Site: brandenburg
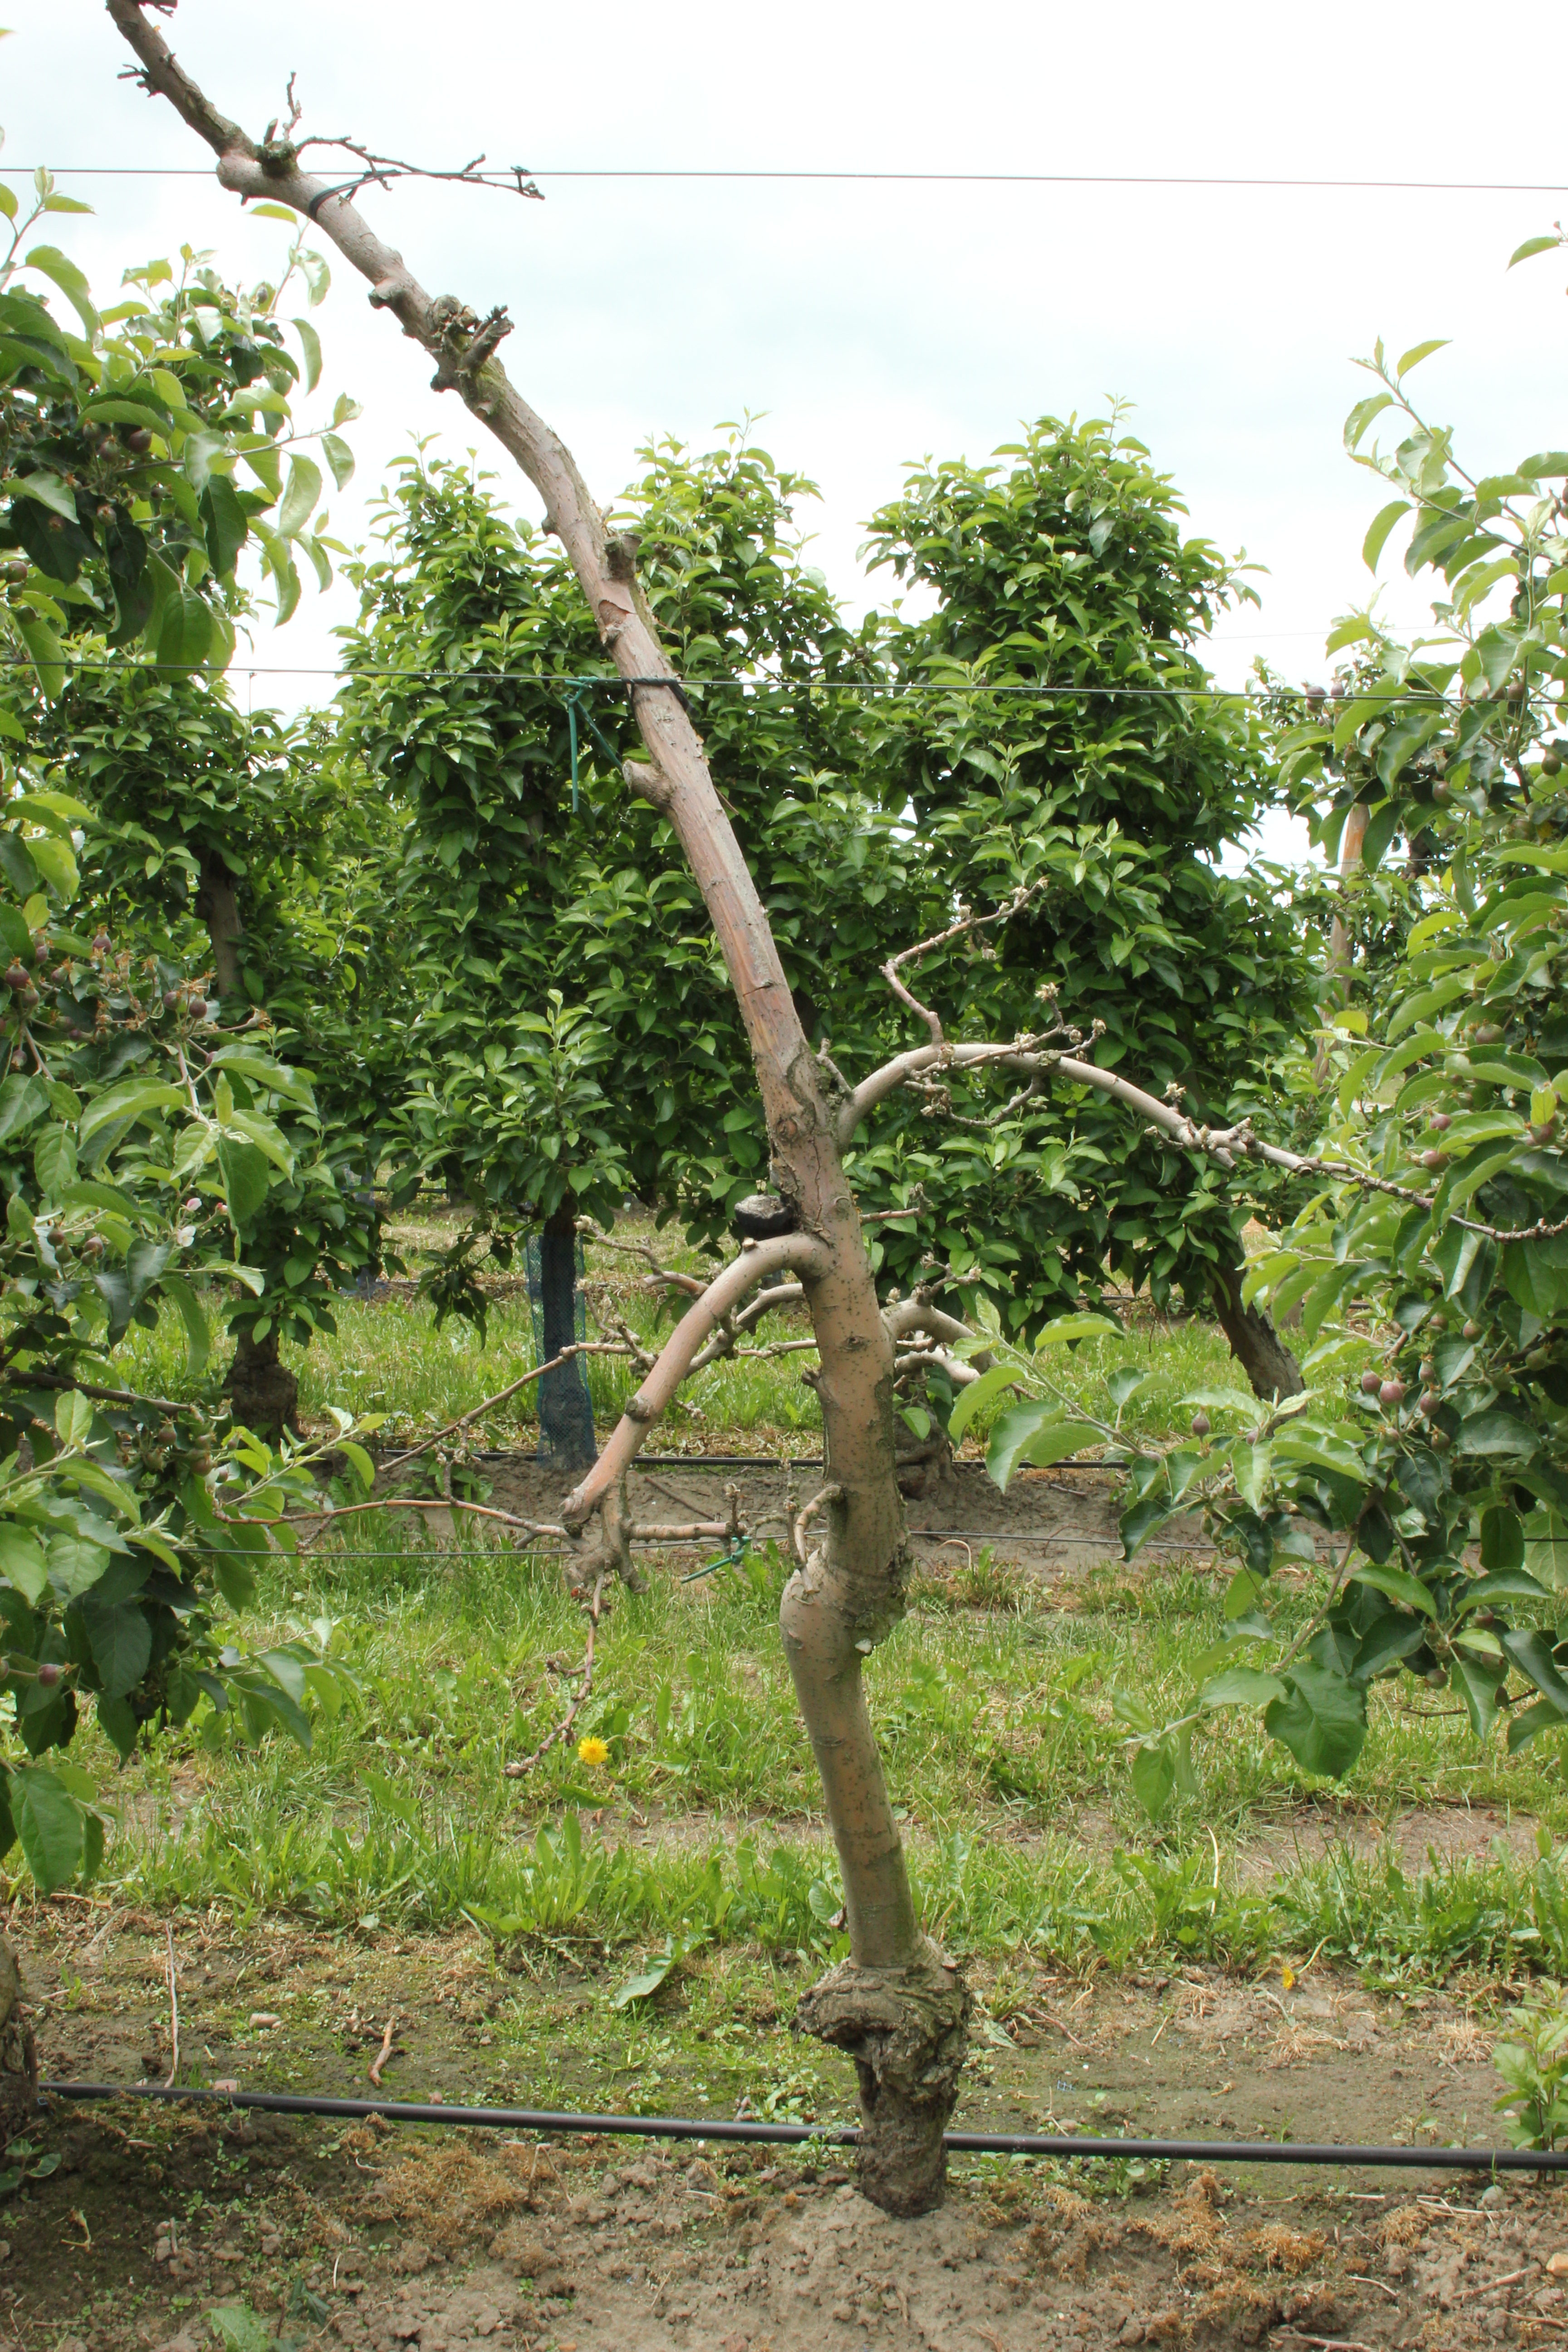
Growth stage (BBCH 72): Development of fruit